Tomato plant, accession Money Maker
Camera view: bottom (45 deg); turntable rotation: 60 degrees
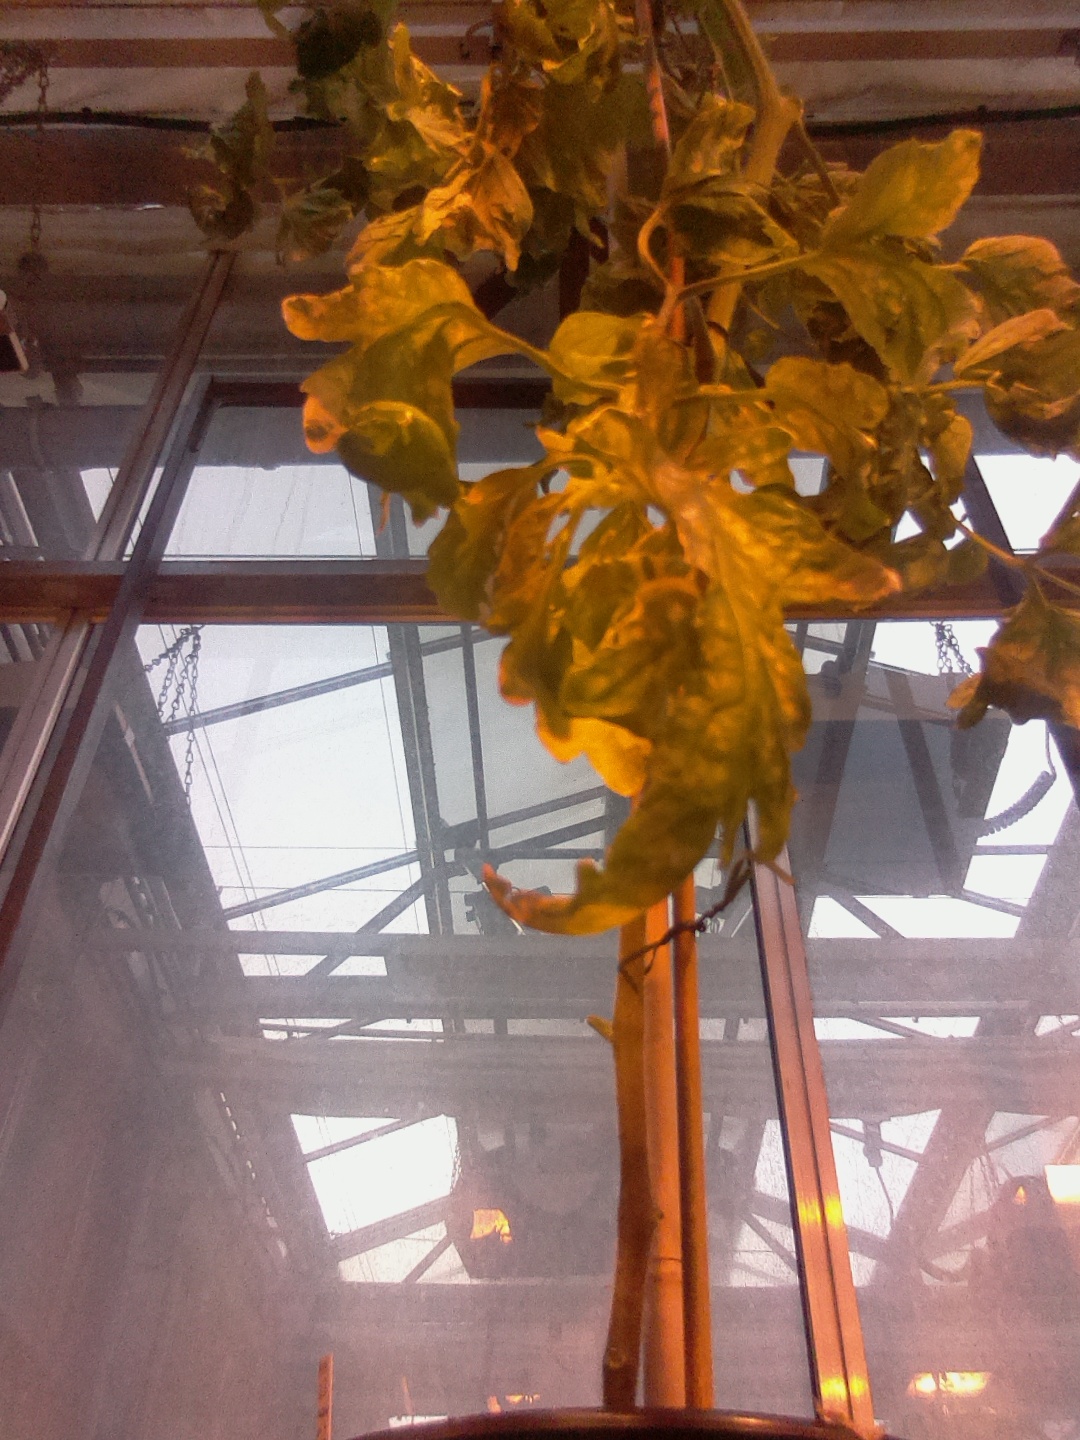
BBCH growth stage 79: 90% -100% of final fruit size